W Series (championship)

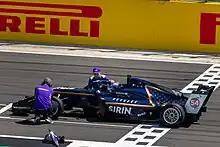
Miki Koyama on the grid at the 2021 W Series Silverstone round.

The following round at Spa-Francorchamps was overshadowed by a six-car pile-up in qualifying, resulting in Visser and Ayla Ågren withdrawn from the race – Kimiläinen claimed her first win of the season in torrential rain ahead of Chadwick and Marta García. Powell won her third race of the season in a processional affair at Zandvoort that saw her draw level on points with Chadwick at the top of the table heading into the final round. Reserve driver Abbi Pulling claimed a shock pole position at the final round in Austin before Chadwick won both races to successfully defend her title. The season ended in minor controversy after Abbie Eaton fractured her T4 vertebra following a collision with a sausage kerb in the first race of the weekend.